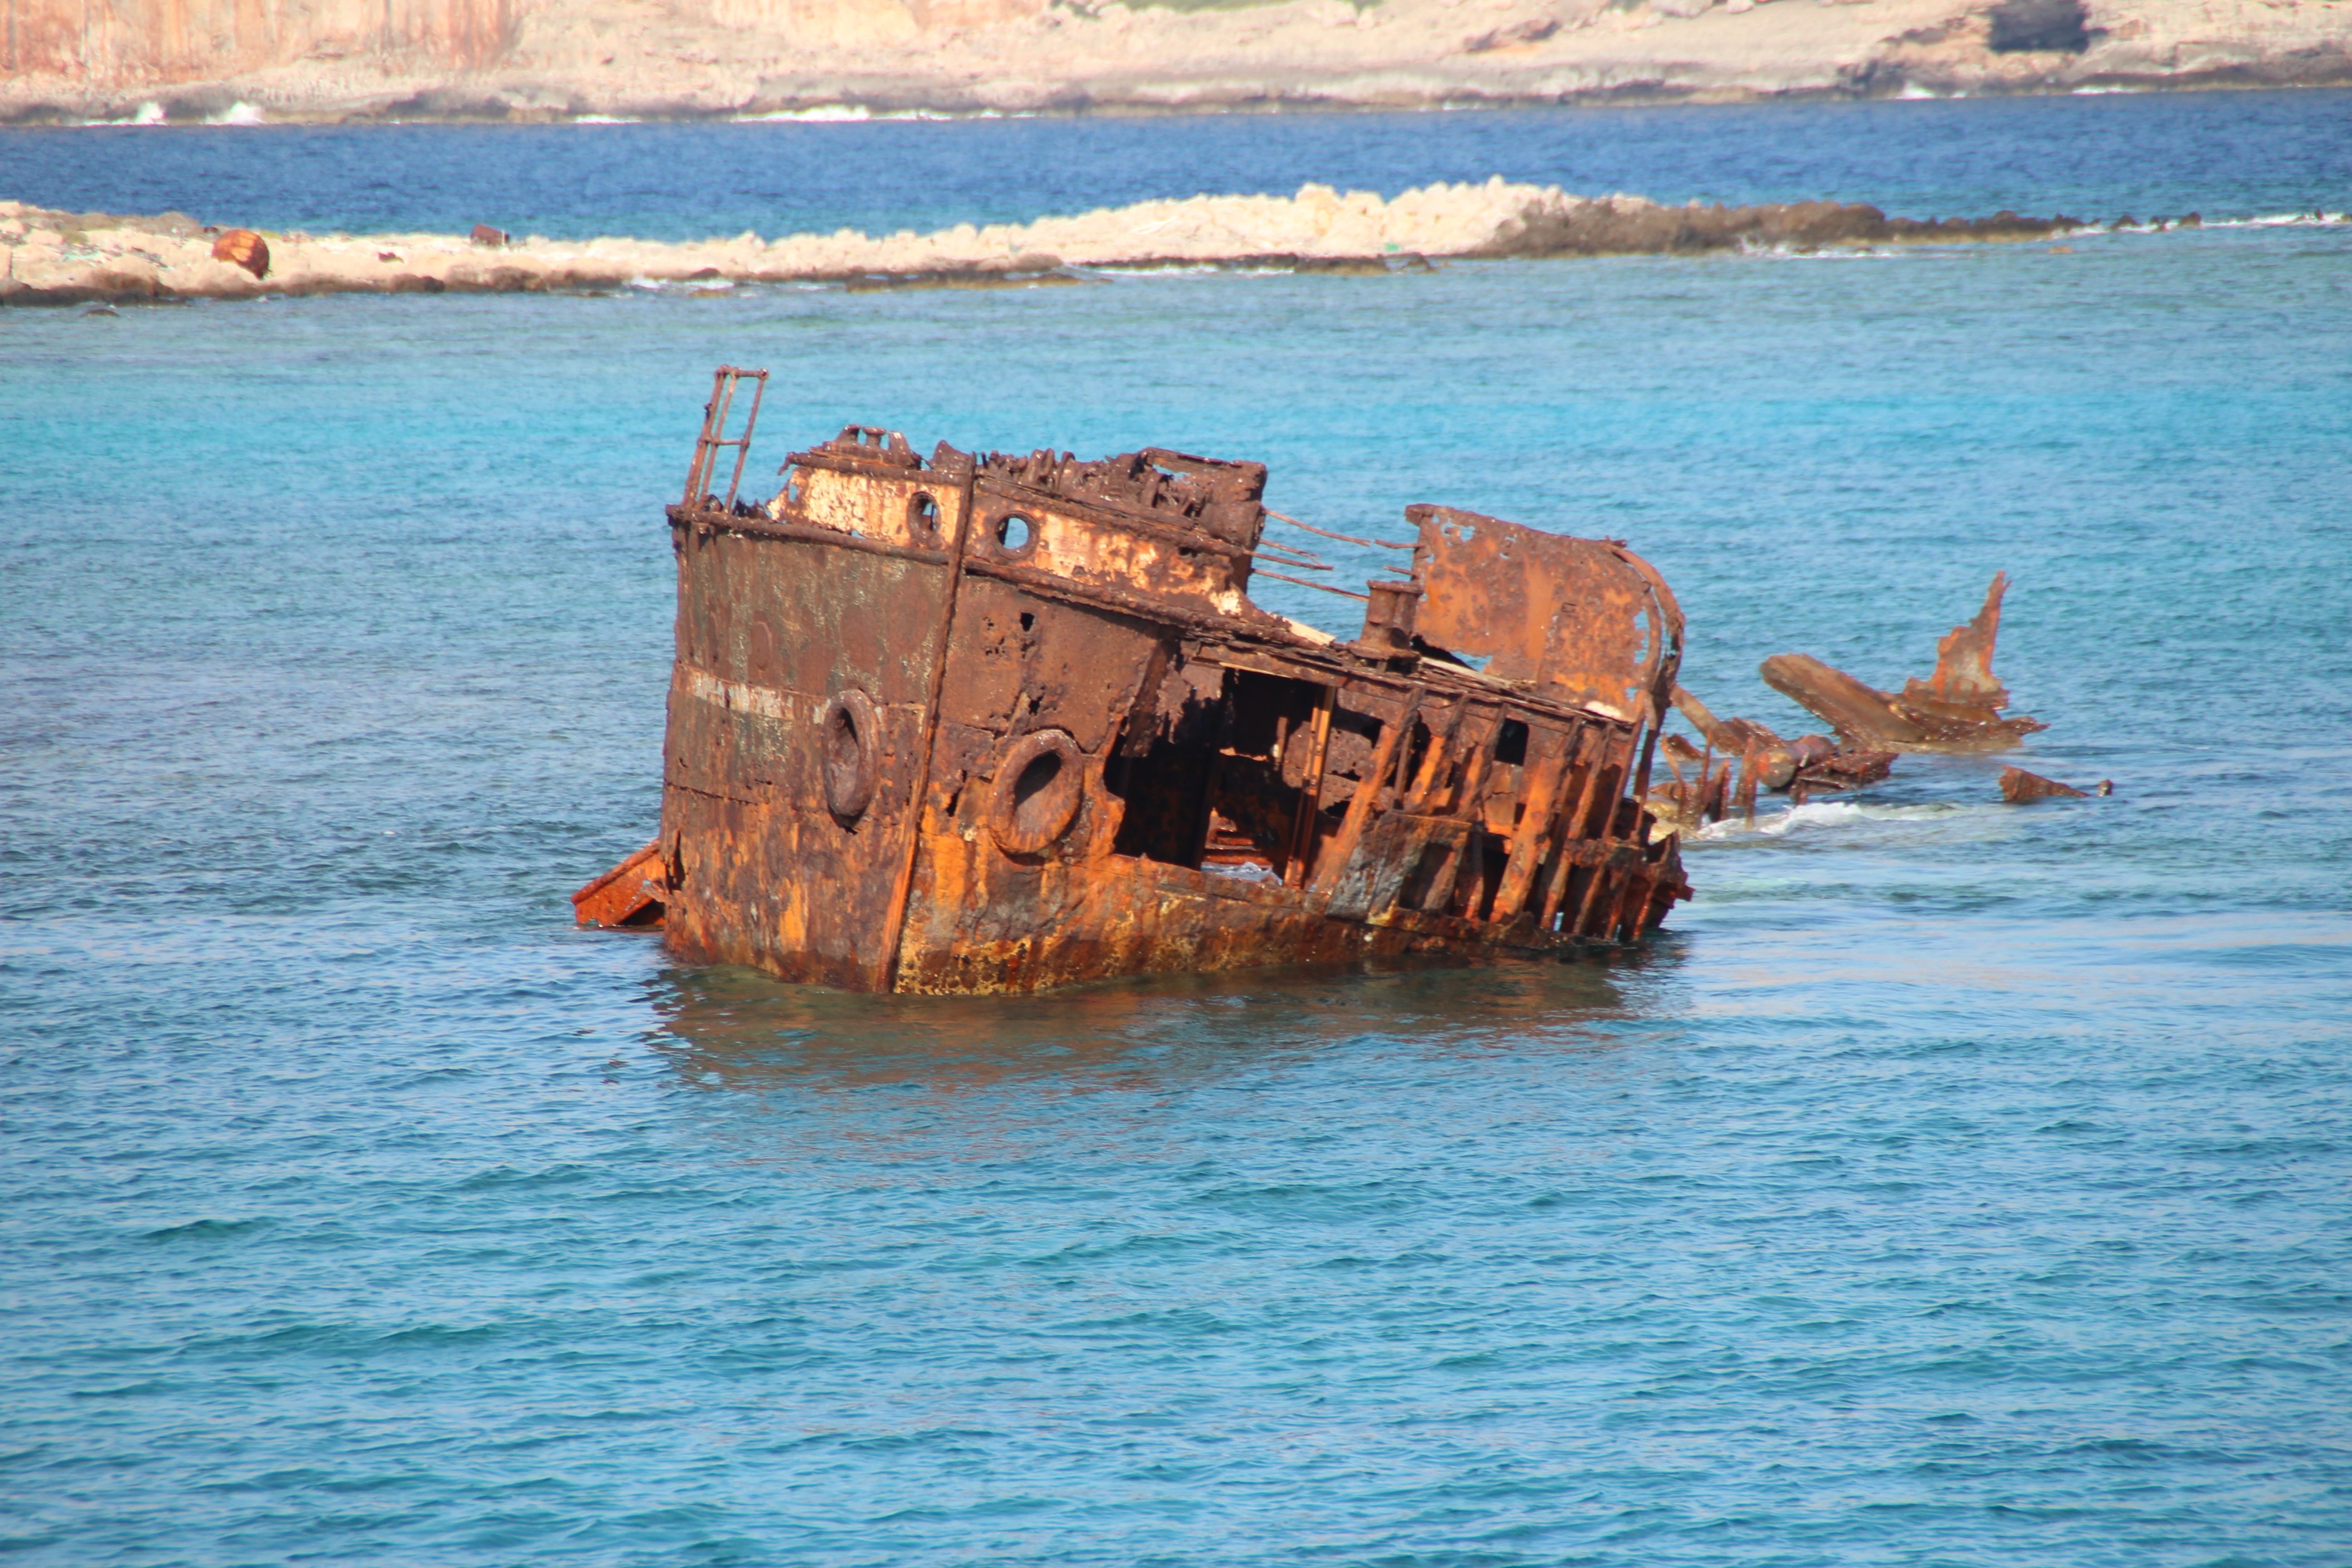
sea, coast, water, ocean, boat, ship, vehicle, bay, blue, terrain, ships, channel, wreck, watercraft, shipwreck, cruises, the ship